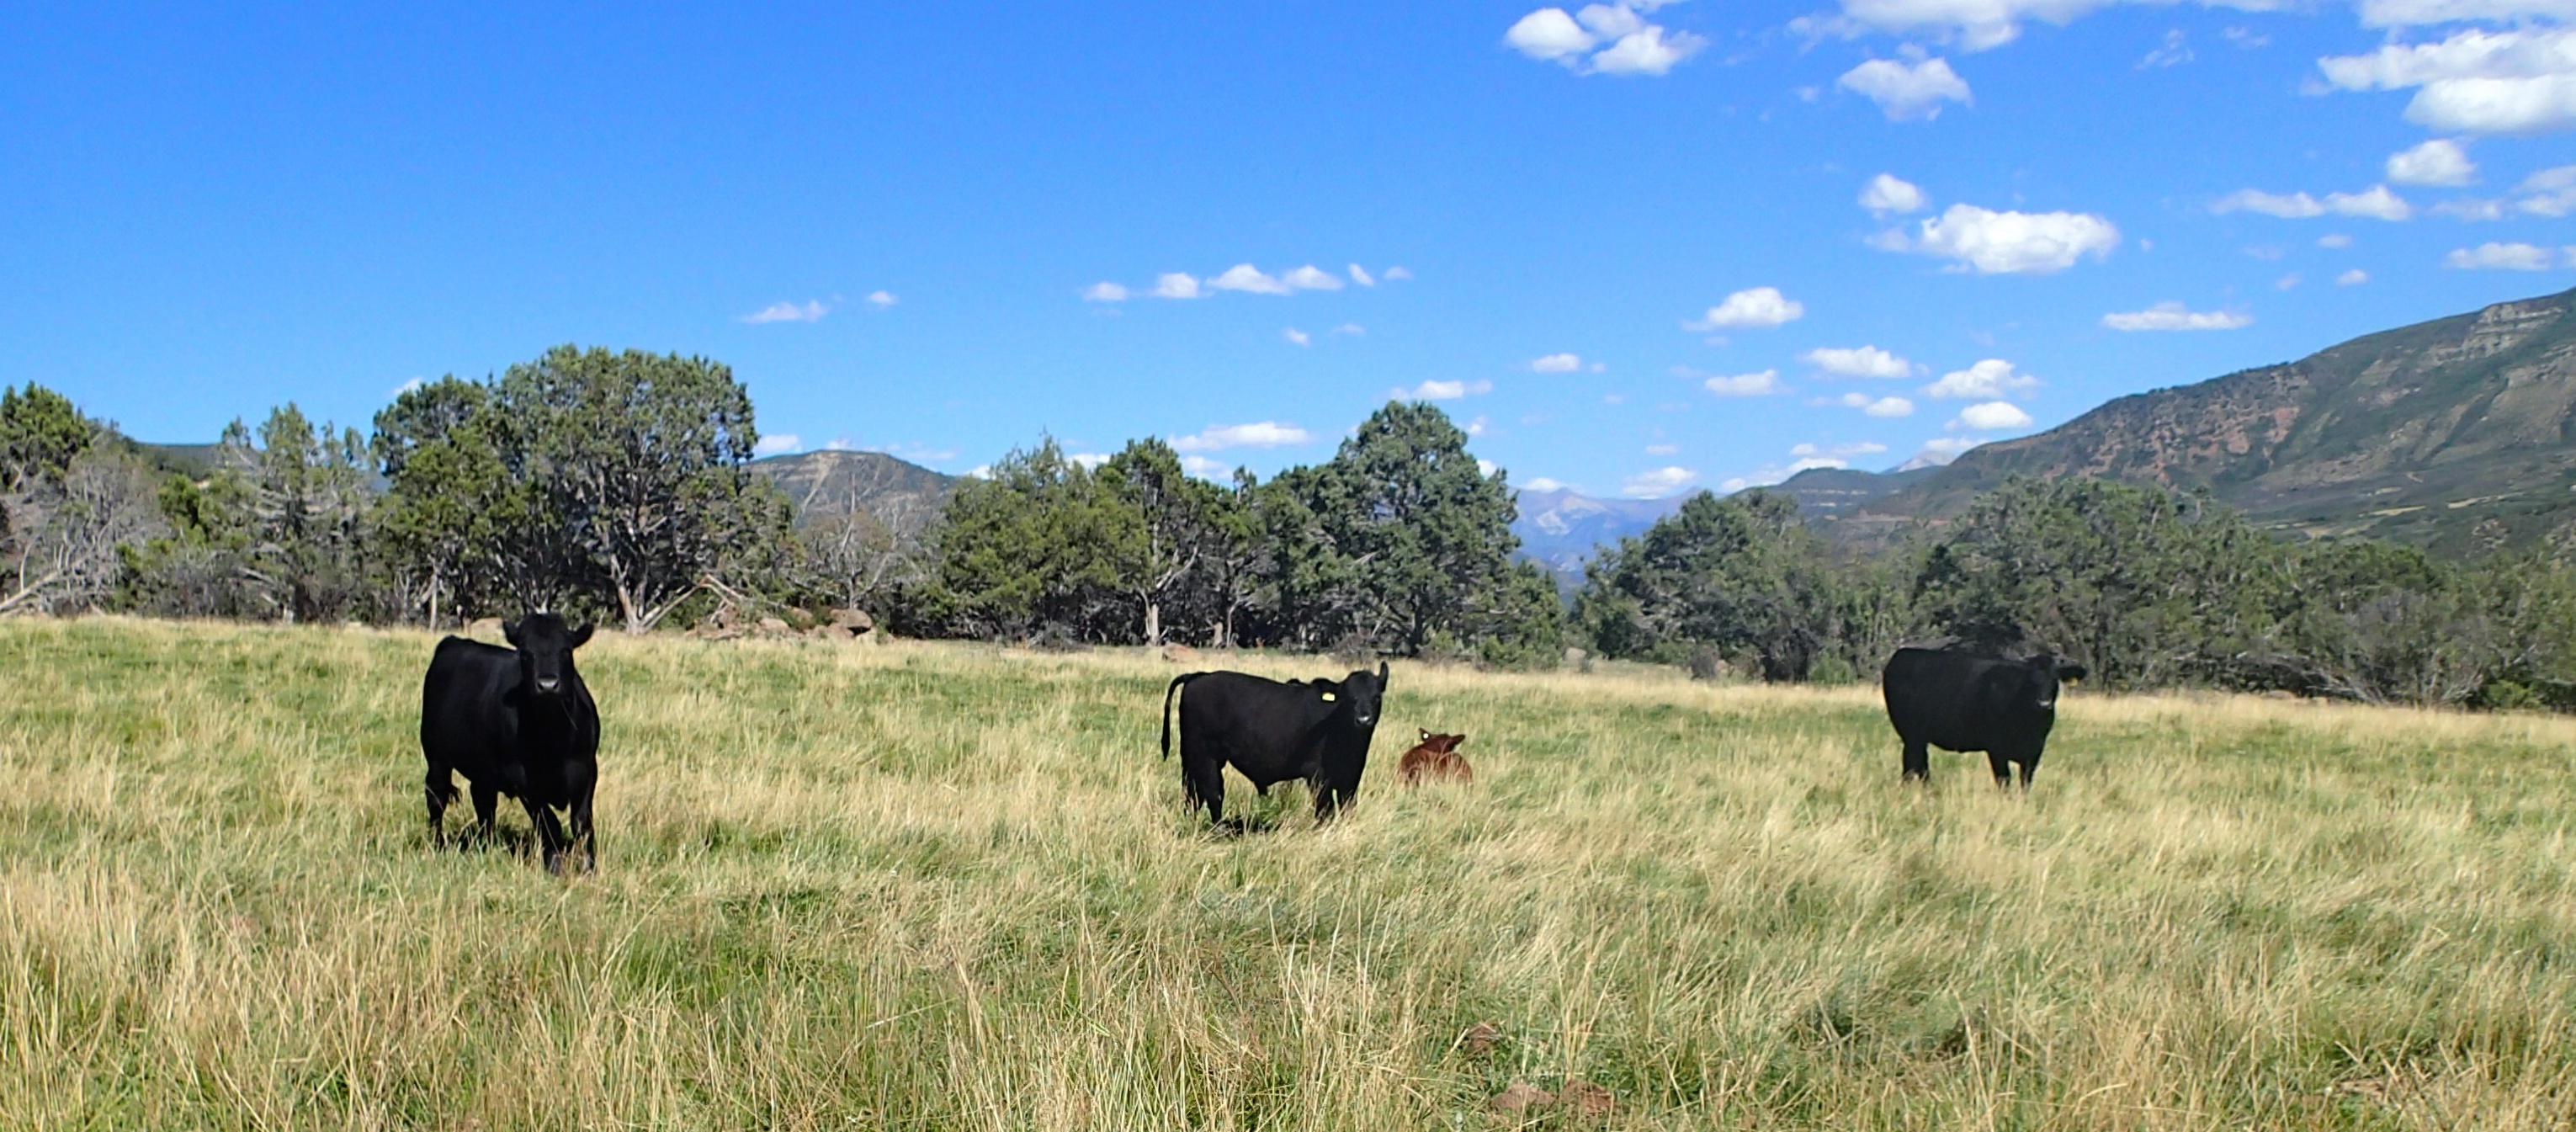
field, meadow, prairie, cow, herd, pasture, grazing, ranch, plain, grassland, plateau, habitat, desertweyr, ecosystem, steppe, natural environment, cattle like mammal